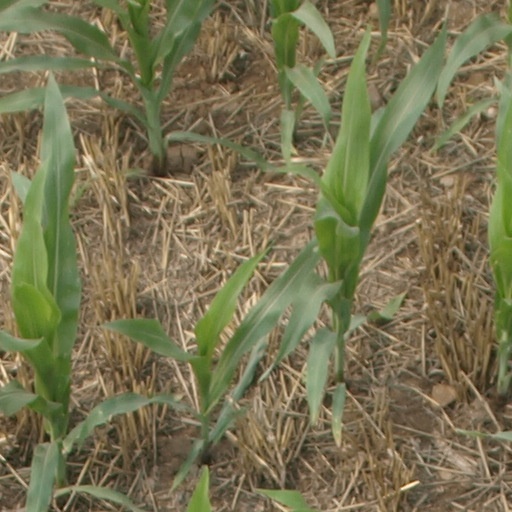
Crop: maize; corn